Luella Gear

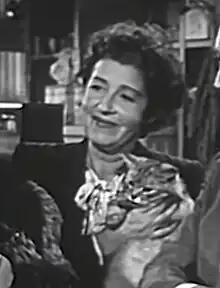
Gear in "Jigsaw" (1949)

Luella Gear (September 5, 1897 – April 3, 1980) was an American actress. She appeared in numerous films, TV series and theatrical productions throughout the 1910s to the 1960s